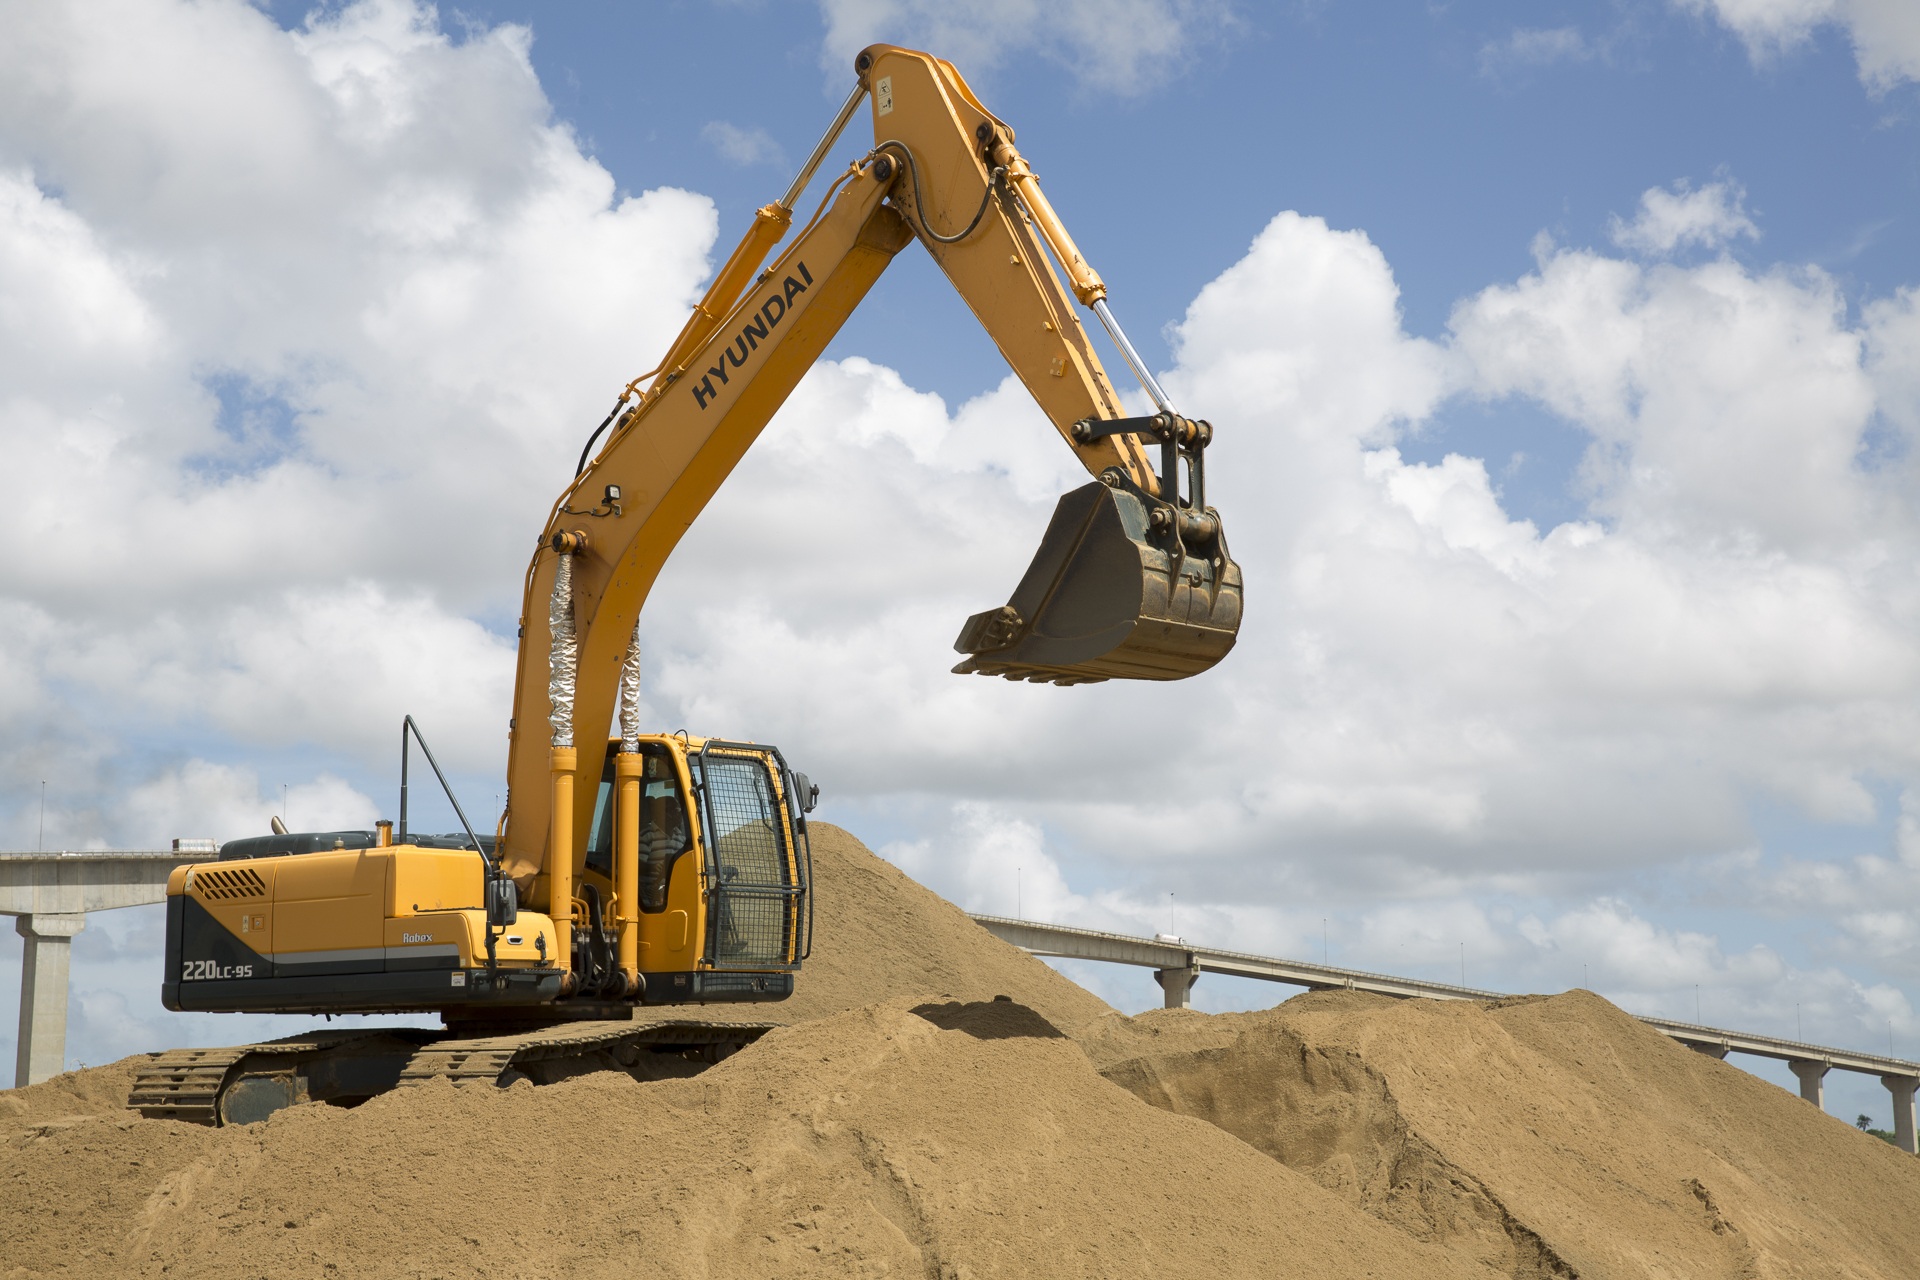
sand, asphalt, construction, vehicle, material, construction site, digger, excavator, demolition, excavation, construction equipment, power shovel